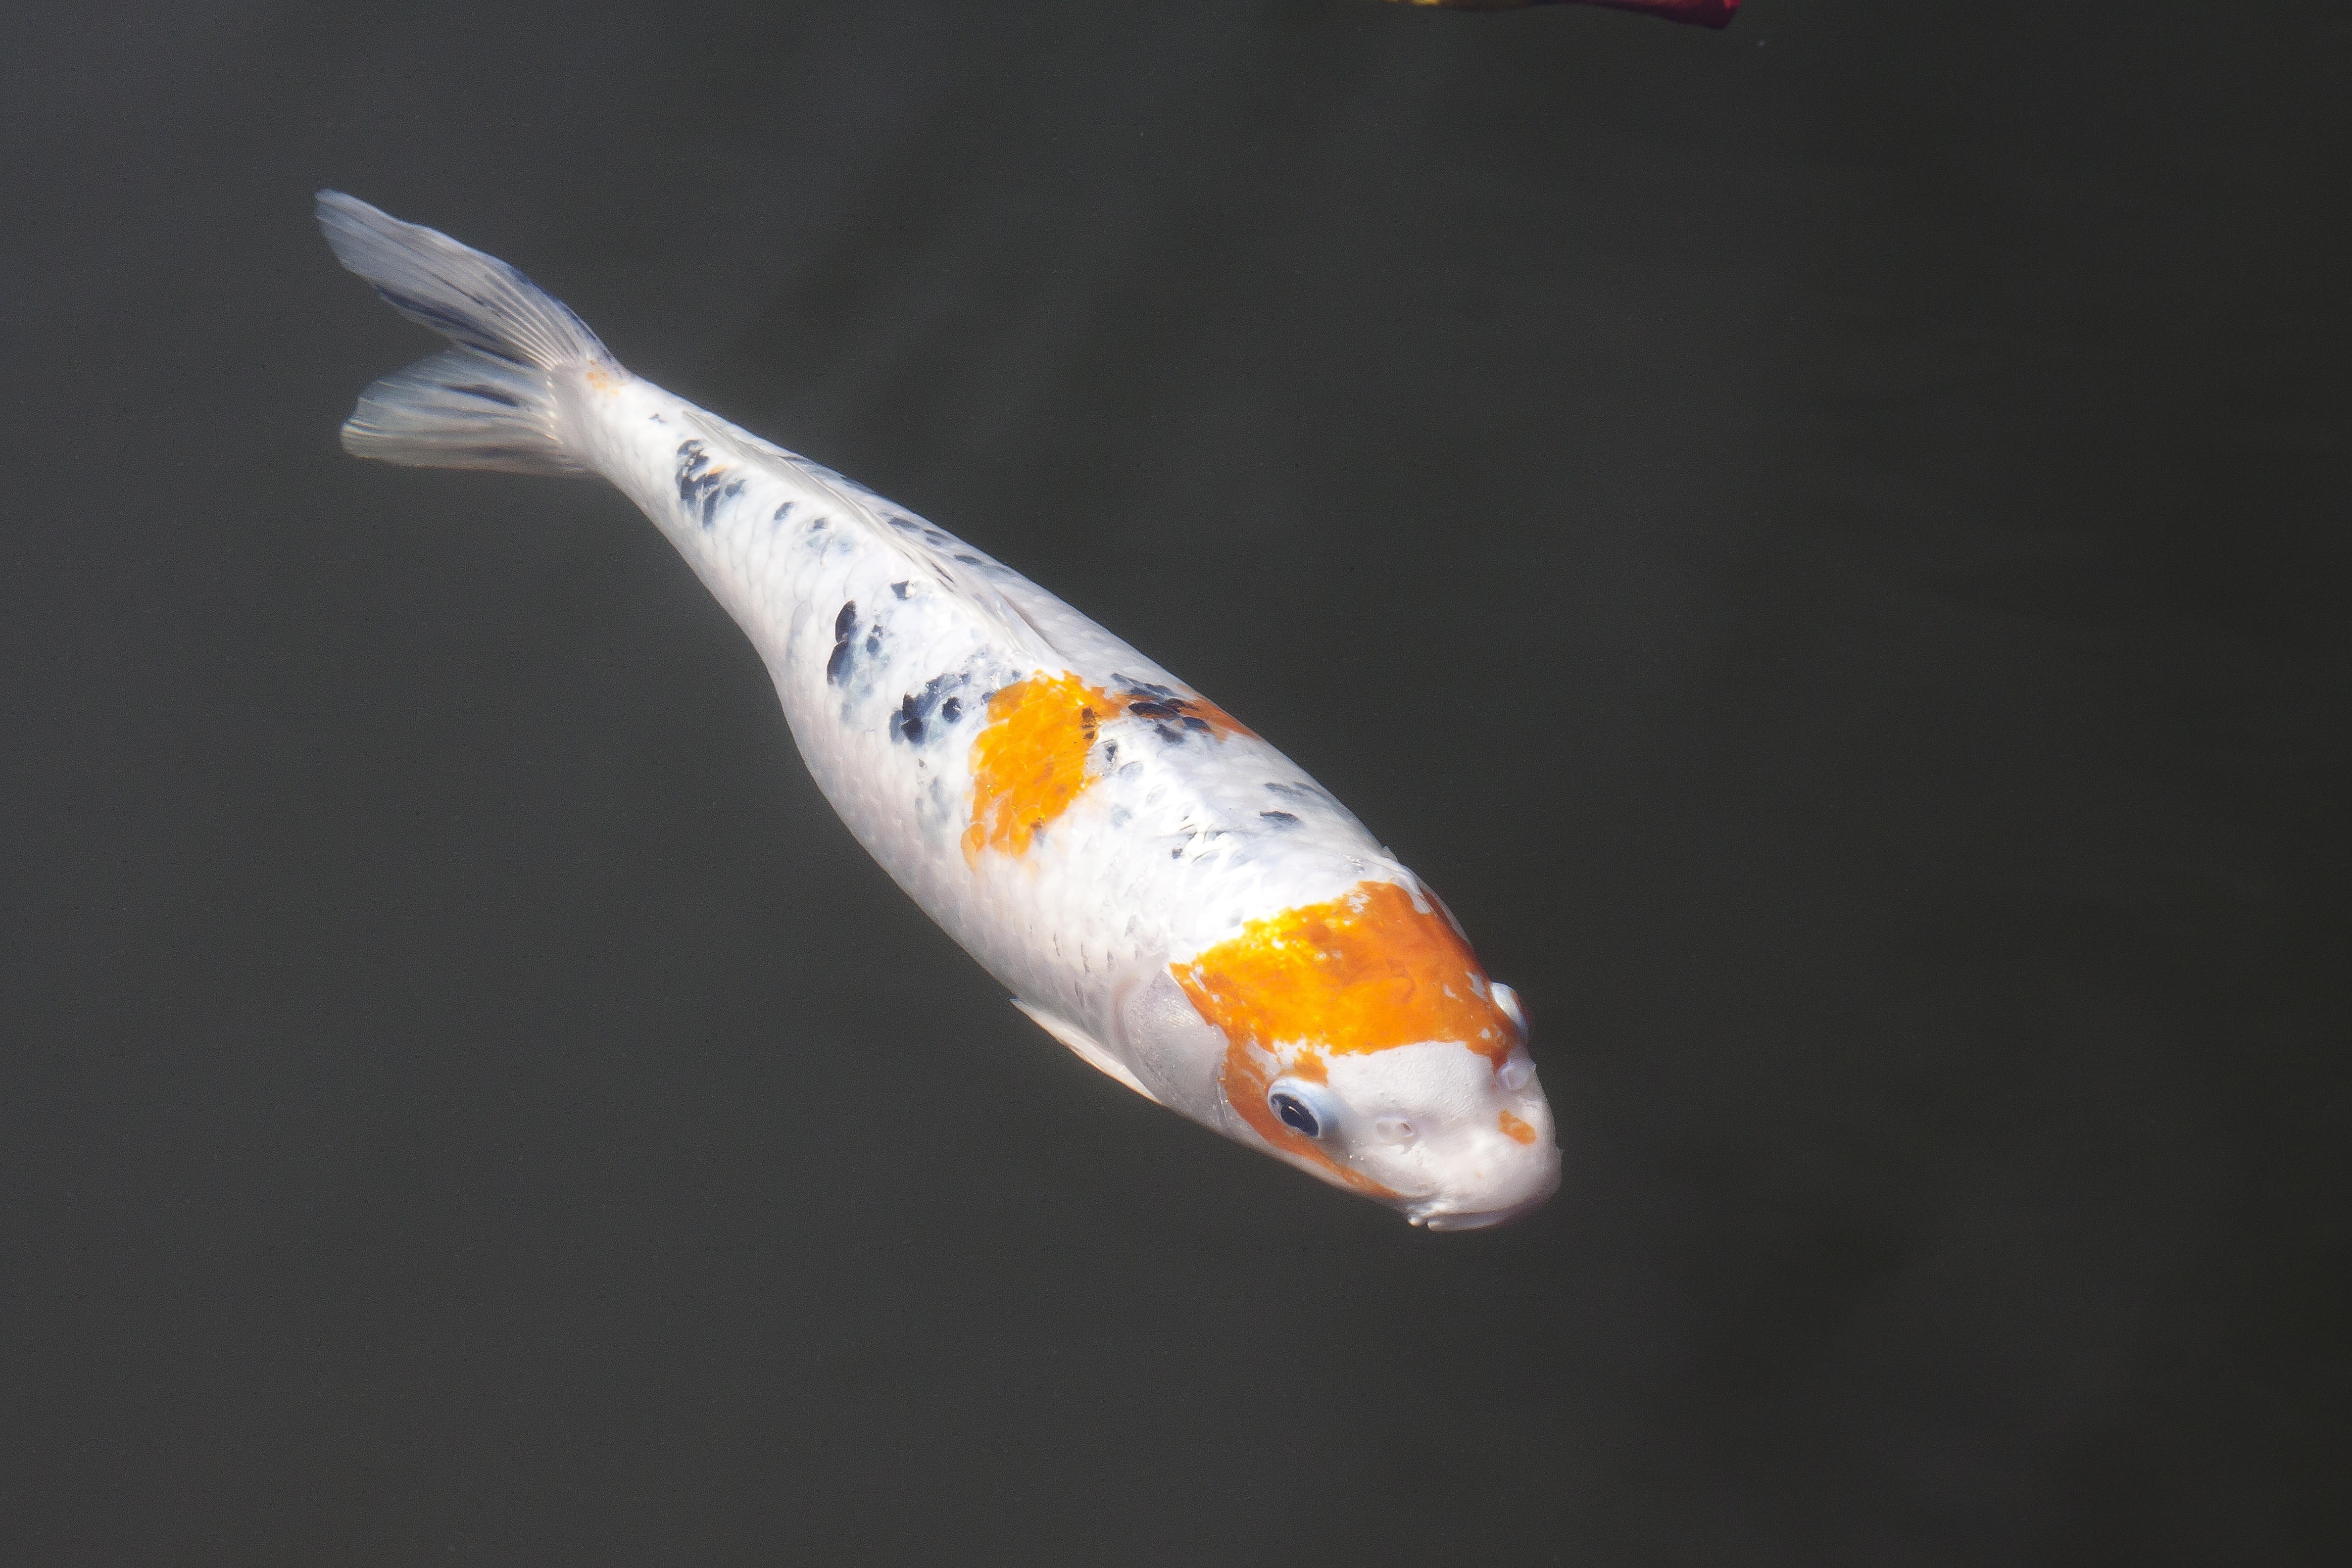
water, white, pond, swim, orange, black, yellow, fish, japan, japanese, china, koi, carp, luck, mirroring, water surface, wealth, cultivar, brocade carp